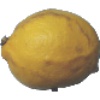
Label: Lemon 1